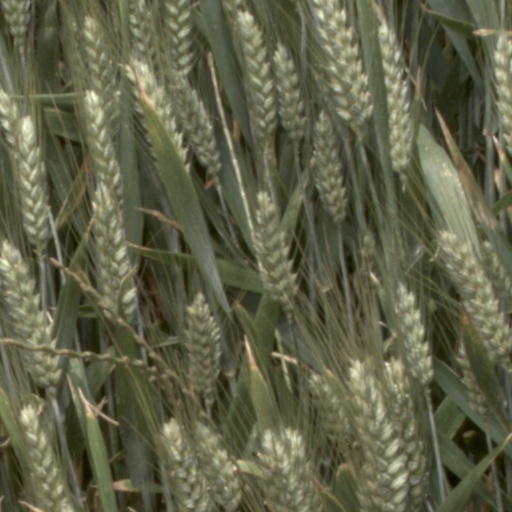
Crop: wheat